Sarir

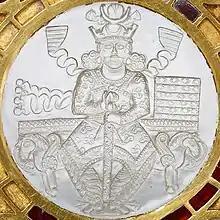
Plate depicting Sasanian shah Khosrow I sitting on his throne. Medieval Arab sources commonly associated Sarir with a throne gifted by Khosrow I or Yazdegerd III.

According to the 10th-century Arab geographer al-Masudi the king of Sarir was a descendant of the 5th-century Sasanian king Bahram V. The first king allegedly arrived in Dagestan as an emissary of Yazdegerd III, bringing with him the Sasanian throne and the imperial treasure after the Sasanian empire had been defeated by the Arabs in the 7th century. To protect the throne he established a hereditary reign. The 9th-century geographer al-Ya'qubi noted that the golden throne of Sarir was a gift of the 6th-century shah Khosrow I Anushirvan. The king of Sarir reportedly titled himself as "sahib al-sarir" ("master of the throne") as well as "khaqan al-jabal" ("khagan of the mountain") and "wahrazan-shah" (possibly "king of the Avars"), titles he had allegedly received from the Sasanian shah. These reports suggest that the kings of Sarir tried to back their authority by claiming a relationship with the Sasanians. During the Iranian Renaissance of the 10th and 11th centuries it was common among both Muslim and Christian rulers of the Iranian world and its periphery to express their legitimacy in reference to the Sasanians.